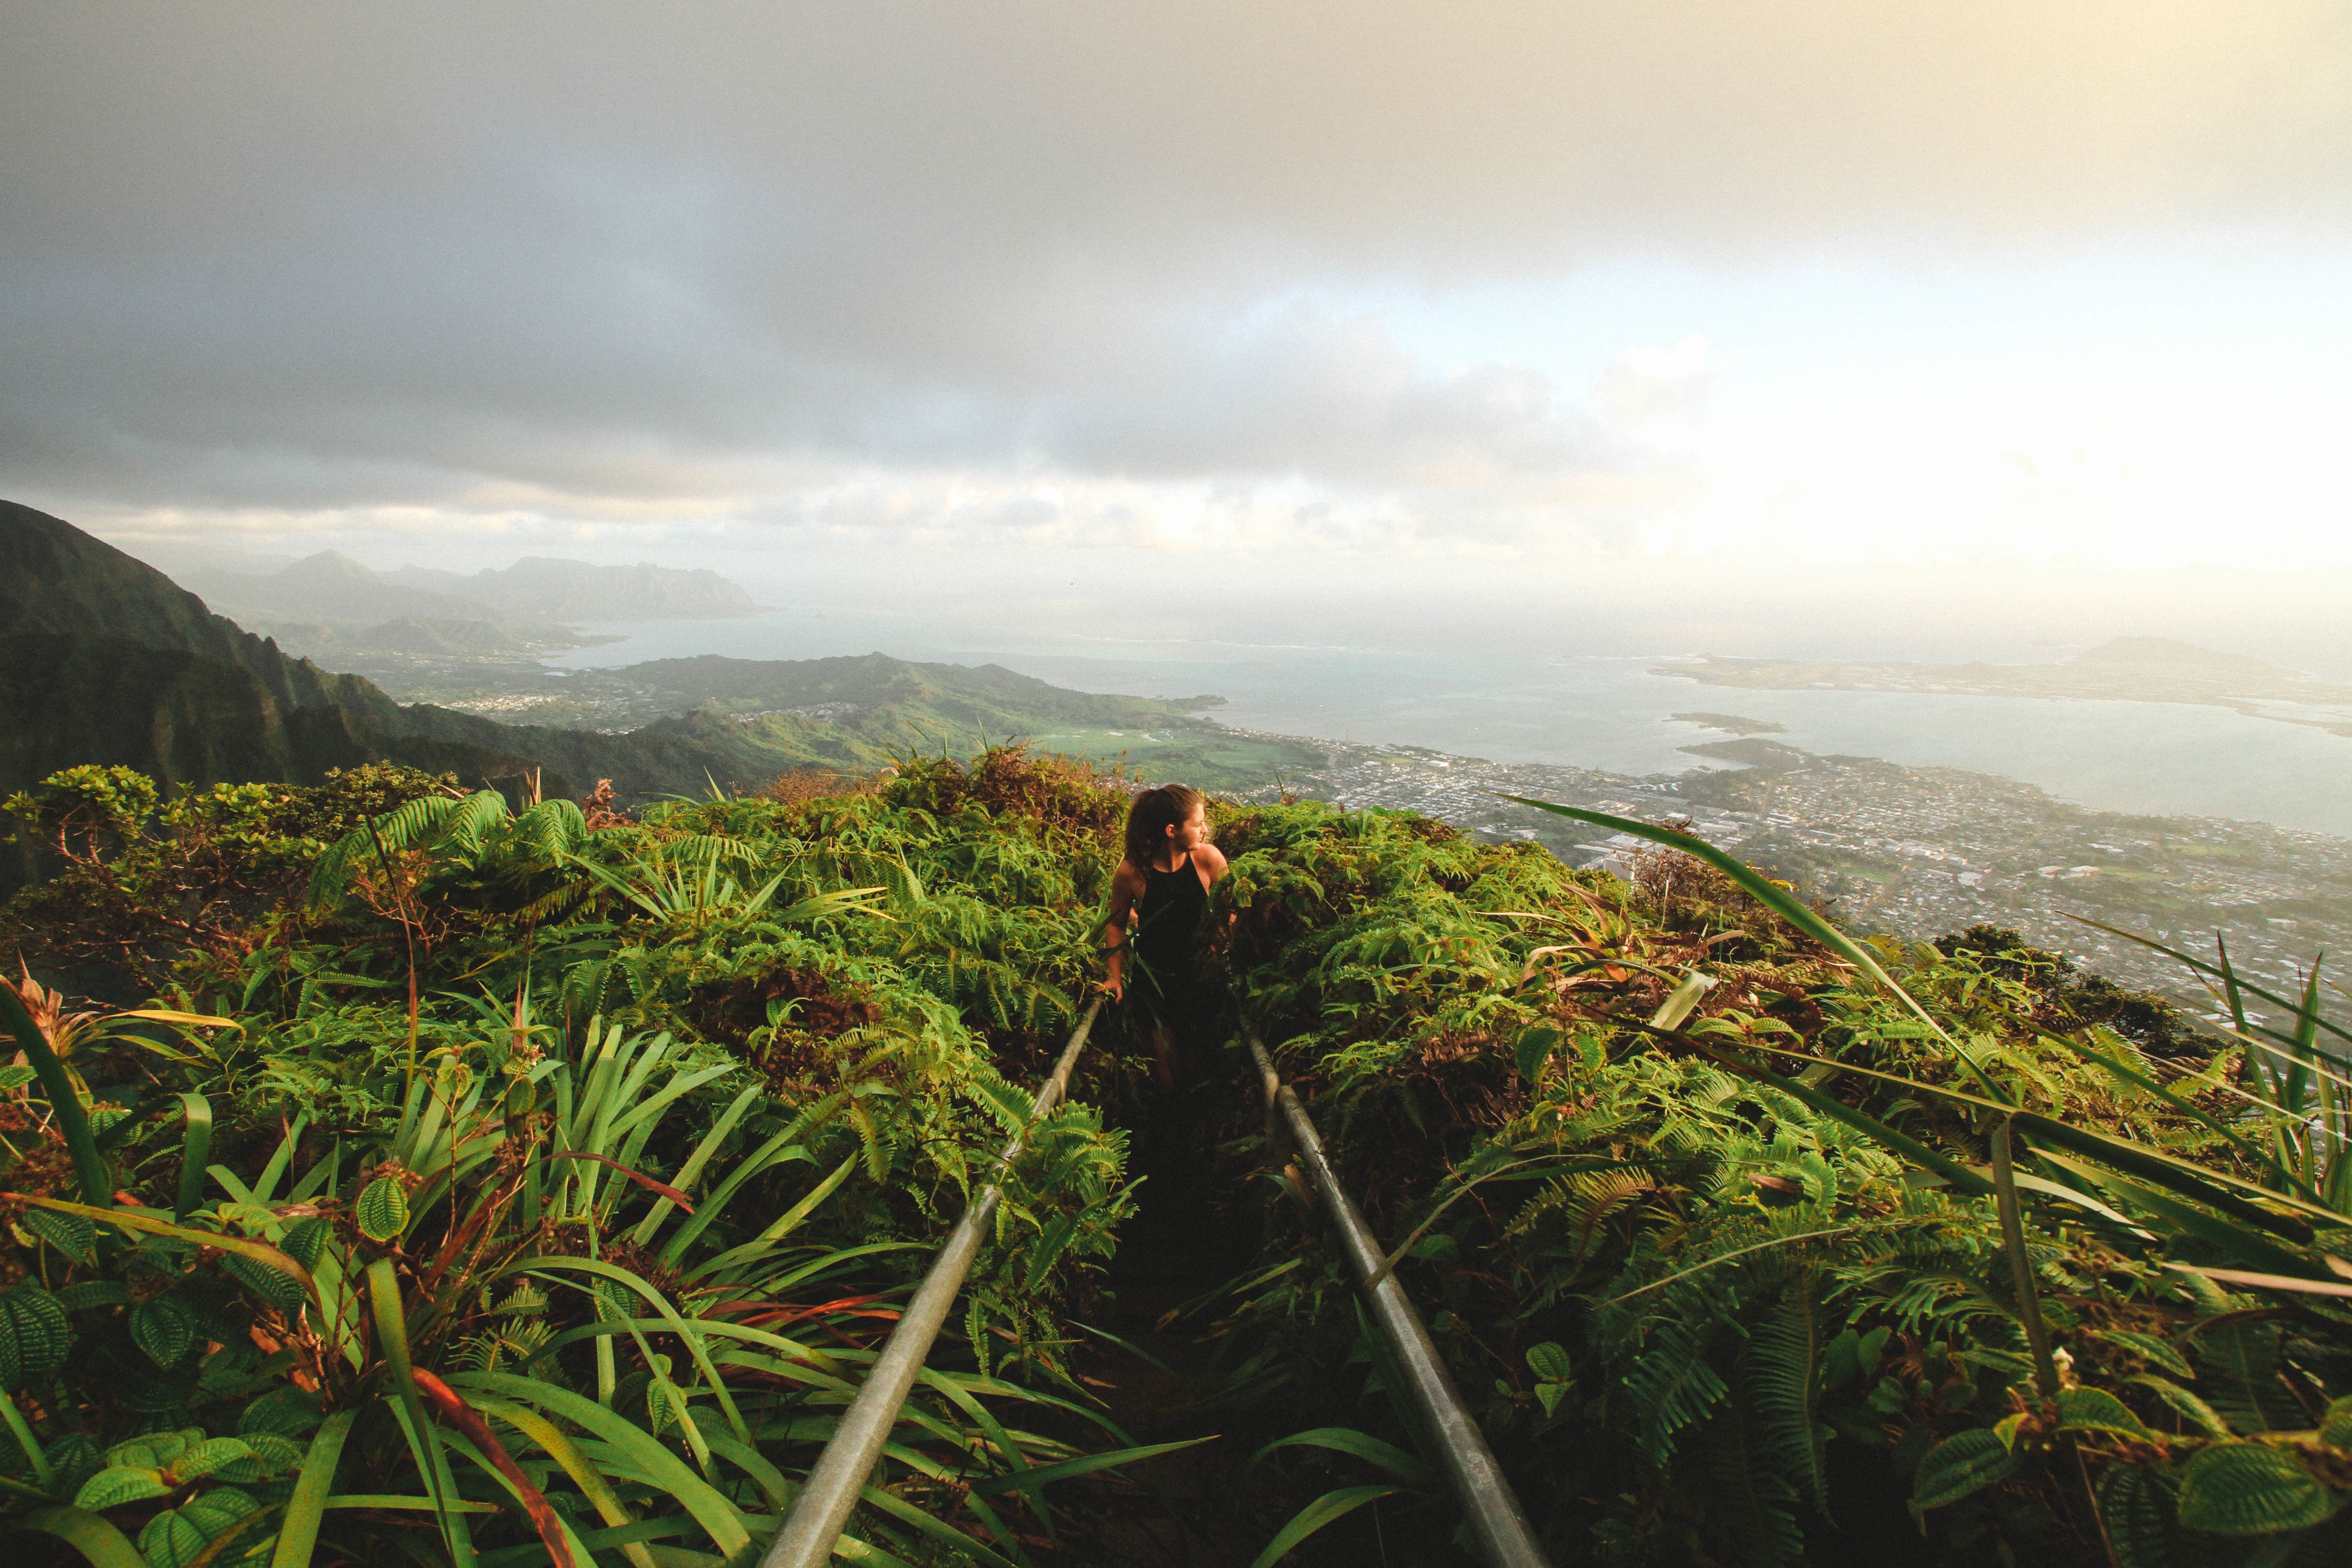
landscape, sea, coast, tree, nature, forest, grass, horizon, wilderness, person, mountain, sunlight, morning, hill, flower, coastline, jungle, agriculture, rainforest, habitat, tropics, rural area, natural environment, geographical feature, atmospheric phenomenon